Main Customs Office (Munich)

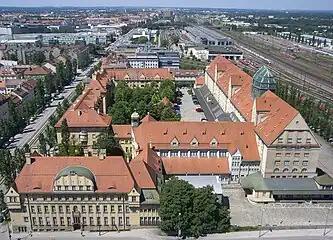
Former main customs office in Munich, view to the west

The former Main Customs Office of Munich (German: Hauptzollamt München) is a historic building complex located at Landsberger Straße 122-132 in the Schwanthalerhöhe district of Munich. Its construction dates back to 1912, and it served as the Munich Main Customs Office I until 2004 and later housed various departments of the Federal Customs Administration. The architecture of the buildings combines elements of late Art Nouveau and reform architecture. It is renowned as an exemplary representation of the "monumental architecture of the Prince Regent period" showcasing the grandeur and independence of the Bavarian kingdom. The massive former warehouse is particularly striking, stretching 180 meters long and crowned by a glass dome. Towering at a height of 45 meters, the dome resembles a crystalline structure that emerges from the center of the building.